The True Story of Jesse James

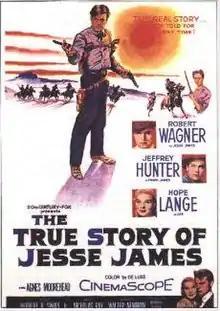
Theatrical release poster

The True Story of Jesse James is a 1957 American Western drama film adapted from Henry King's 1939 film "Jesse James", which was only loosely based on James' life. It was directed by Nicholas Ray, with Robert Wagner portraying Jesse James and Jeffrey Hunter starring as Frank James. Filming took place during 1955. Originally titled The James Brothers in the United Kingdom, the film focused on the relationship between the two James brothers during the last 18 years of Jesse James' life.